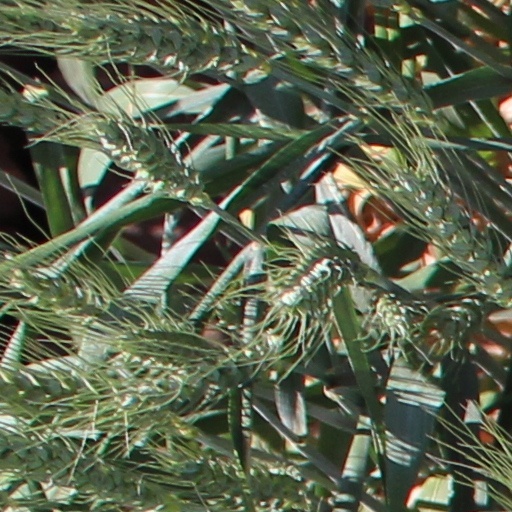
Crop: wheat